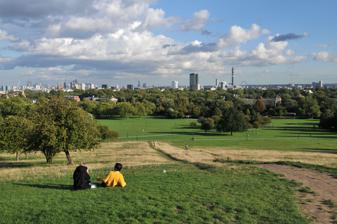
Building: Primrose Hill
Country: United Kingdom
Year built: 1842
Park in north-west London This article is about the park in north-west London. For the district, see Primrose Hill (district) . For other uses, see Primrose Hill (disambiguation) . Primrose Hill The view of London from the top of Primrose Hill The location of Primrose Hill in London Type Public Park Location London Borough of Camden , London , UK Nearest city London OS grid TQ282838 Coordinates 51°32′23″N 0°09′39″W / 51.5396°N 0.1608°W / 51.5396; -0.1608 Area 25.18 hectares (62.2 acres) Elevation 64 metres (210 ft) Designated 1842 Operated by The Royal Parks Status Open Public transit access Swiss Cottage tube station , Chalk Farm tube station Part of Regent's Park Facilities Playground and toilets Website www.royalparks.co.uk Primrose Hill is a Grade II listed public park located north of Regent's Park in London , England , first opened to the public in 1842. It was named after the 64 metres (210 ft) natural hill in the centre of the park, one of the highest natural points in the London Borough of Camden . The hill summit has a clear view of central London , as well as Hampstead and Belsize Park to the north  and is adorned by an engraved quotation from William Blake . Based on the popularity of the park, the surrounding district and electoral ward were named Primrose Hill. The Primrose Hill district is in the London Borough of Camden , England . Amenities of the park include an outdoor gym known as the Hill Trim Trail, a children's playground, and toilets, all located on the south side near Primrose Hill bridge which connects to London Zoo and Regent's Park . History View of London Skyline by night from the summit of Primrose Hill Like the Regent's Park , Primrose Hill was once part of a great chase appropriated by Henry VIII . Later, in 1841, it became Crown property and in 1842 an Act of Parliament secured the land as public open space. The name "Primrose Hill" has been in use since the 15th century, giving the lie to later claims that it was named after Archibald Primrose, 5th Earl of Rosebery , whose premiership witnessed the rapid expansion of London underground rail network London. In October 1678, Primrose Hill was the scene of the mysterious murder of Sir Edmund Berry Godfrey . In 1679 three Catholic labourers, Robert Green, Henry Berry and Lawrence Hill were found guilty of the murder (though subsequently posthumously exonerated) and hanged at the top of the hill. For a few years after the hanging, Primrose Hill was known as Greenberry Hill. In 1792, Primrose Hill was the site of the first meeting of the "Gorsedd of the Bards of the Isles of Britain", organised by the Welsh radical poet and antiquarian Iolo Morganwg . The Gorsedd (a community of bards ) took place at a ceremony on 21 June (the summer solstice) and was designed to replicate ancient Druidic rites . A plaque commemorating this event was unveiled in 2009 by Huw Edwards on behalf of the London Welsh Association . The canal through the area was completed in 1816, and the railway, running under the hill, was completed in 1838; this was the first rail tunnel in London. By that time, the area was considered to be a "prime development opportunity" according to one source. In 1840, Charles FitzRoy, 3rd Baron Southampton , sold the land that he owned and new villas were built over the subsequent years. Other land was still owned by Eton College but transferred to the government in 1841. The Crown drained and leveled the land after 1851 and began adding park features, to turn it into "park for the people". The park was historically split between the ancient parishes (which later became metropolitan boroughs ) of Marylebone (now part of the City of Westminster ), St Pancras and Hampstead (in the modern London Borough of Camden ), with the hill itself a part of Hampstead . The area east of the park was developed and became known as Primrose Hill, after the park. The Primrose Hill district is surrounded by St John's Wood to the west, Swiss Cottage to the northwest, Belsize Park to the north, Chalk Farm to the northeast, Camden Town to the east and Regent's Park itself lies adjacent to the south of the hill itself. The nearest stations to Primrose Hill are Chalk Farm tube station to the northeast and Swiss Cottage tube station to the northwest. The defunct Primrose Hill railway station , now housing a business, sits on the railway lines that separate the Primrose Hill area from Camden Town. Primrose Hill Tunnel , the first railway tunnel in London, has had its eastern portals Grade II*- and its western portals Grade II* listed since 1974. Beginning in the late 1960s several of the roads were closed to motor traffic in response to an unacceptable level of collisions and consequent loss of life. The changes were carefully designed to render the area largely free of through motor traffic. One of the temporary bins put in place to handle excess rubbish Crowds flocked to Primrose Hill following the loosening of lockdown restrictions due to the COVID-19 pandemic in London . Large amounts of litter were left around the park and social distancing was not observed. This resulted in the closure of Primrose Hill temporarily over a weekend. As of 2022 [update] , the Primrose Hill Open Space is managed by The Royal Parks . Notable buildings and residents The Primrose Hill district is an archetypal example of a successful London urban village, due to the location and the quality of its socio-historical development, and is home to many prominent residents. There are seven English Heritage blue plaques in Primrose Hill commemorating the historic personalities that have lived there. The plaques mark the residences of poet Sir Hugh Clough , historian and broadcaster A. J. P. Taylor and painter William Roberts at 11, 13, and 14 St Mark's Crescent respectively; revolutionary socialist and philosopher Friedrich Engels at 122 (and later 41) Regent's Park Road; photographer Roger Fenton at 2 Albert Terrace; poet and novelist Sylvia Plath at 3 Chalcot Square ; and poet William Butler Yeats at 23 Fitzroy Road . Stanley Johnson and Lukas Heller each lived at different times at the 'Rocking Horse House' on Regent's Park Road. Among those living in the area are broadcasters Joan Bakewell and Nicholas Crane , as well as actors Daisy Ridley , Derek Jacobi , and Brian Cox . Elliott Square is a grouping of modernist 1960s houses by Douglas Streeter, built as part of the Chalcot Estate on land owned by Eton College . In popular culture Primrose Hill is commonly referred to as an 'iconic', and 'famous' location, and features significantly in popular British culture. The band Madness have a song titled "Primrose Hill" on their album The Rise & Fall . The songs " The Promise " and " Hoxton Heroes " by Girls Aloud mention Primrose Hill in the lyrics: "Here I am, walking Primrose, wondering if I'm gonna see you again" and "You've got the Primrose Set on your cell phone ". The song " For Tomorrow " by Blur references Primrose Hill, and the extended version's title includes the line "(Visit to Primrose Hill Extended)". The song "Upfield" by Billy Bragg on his album William Bloke mentions "seeing angels up on Primrose Hill". In the song "Girl VII" by Saint Etienne , the lyrics include a list of locations, with Primrose Hill included. The film Bridget Jones: The Edge of Reason was partially filmed on Primrose Hill. Primrose Hill is a key location in the live action/animated comedy films Paddington and Paddington 2 . In the film One Hundred and One Dalmatians , Pongo and Perdita meet a neighbouring Great Dane at Primrose Hill, learning from him that their puppies are located in Suffolk , before setting out to find them. In Jackass: The Movie , Primrose Hill is used for the "Rocket Skates" stunt, wherein cast members strap bottle rockets to rollerblades and attempt to skate through the park. James McCartney and Sean Ono Lennon , sons of Paul McCartney and John Lennon , respectively, released their first joint collaboration, a song titled "Primrose Hill", in April 2024. During the 1990s Primrose Hill was a popular place to live with some who worked in the film, television, music and fashion industries and who were referred to as the Primrose Hill set in the media. See also Primrose Hill railway station , by North London Railway Notes